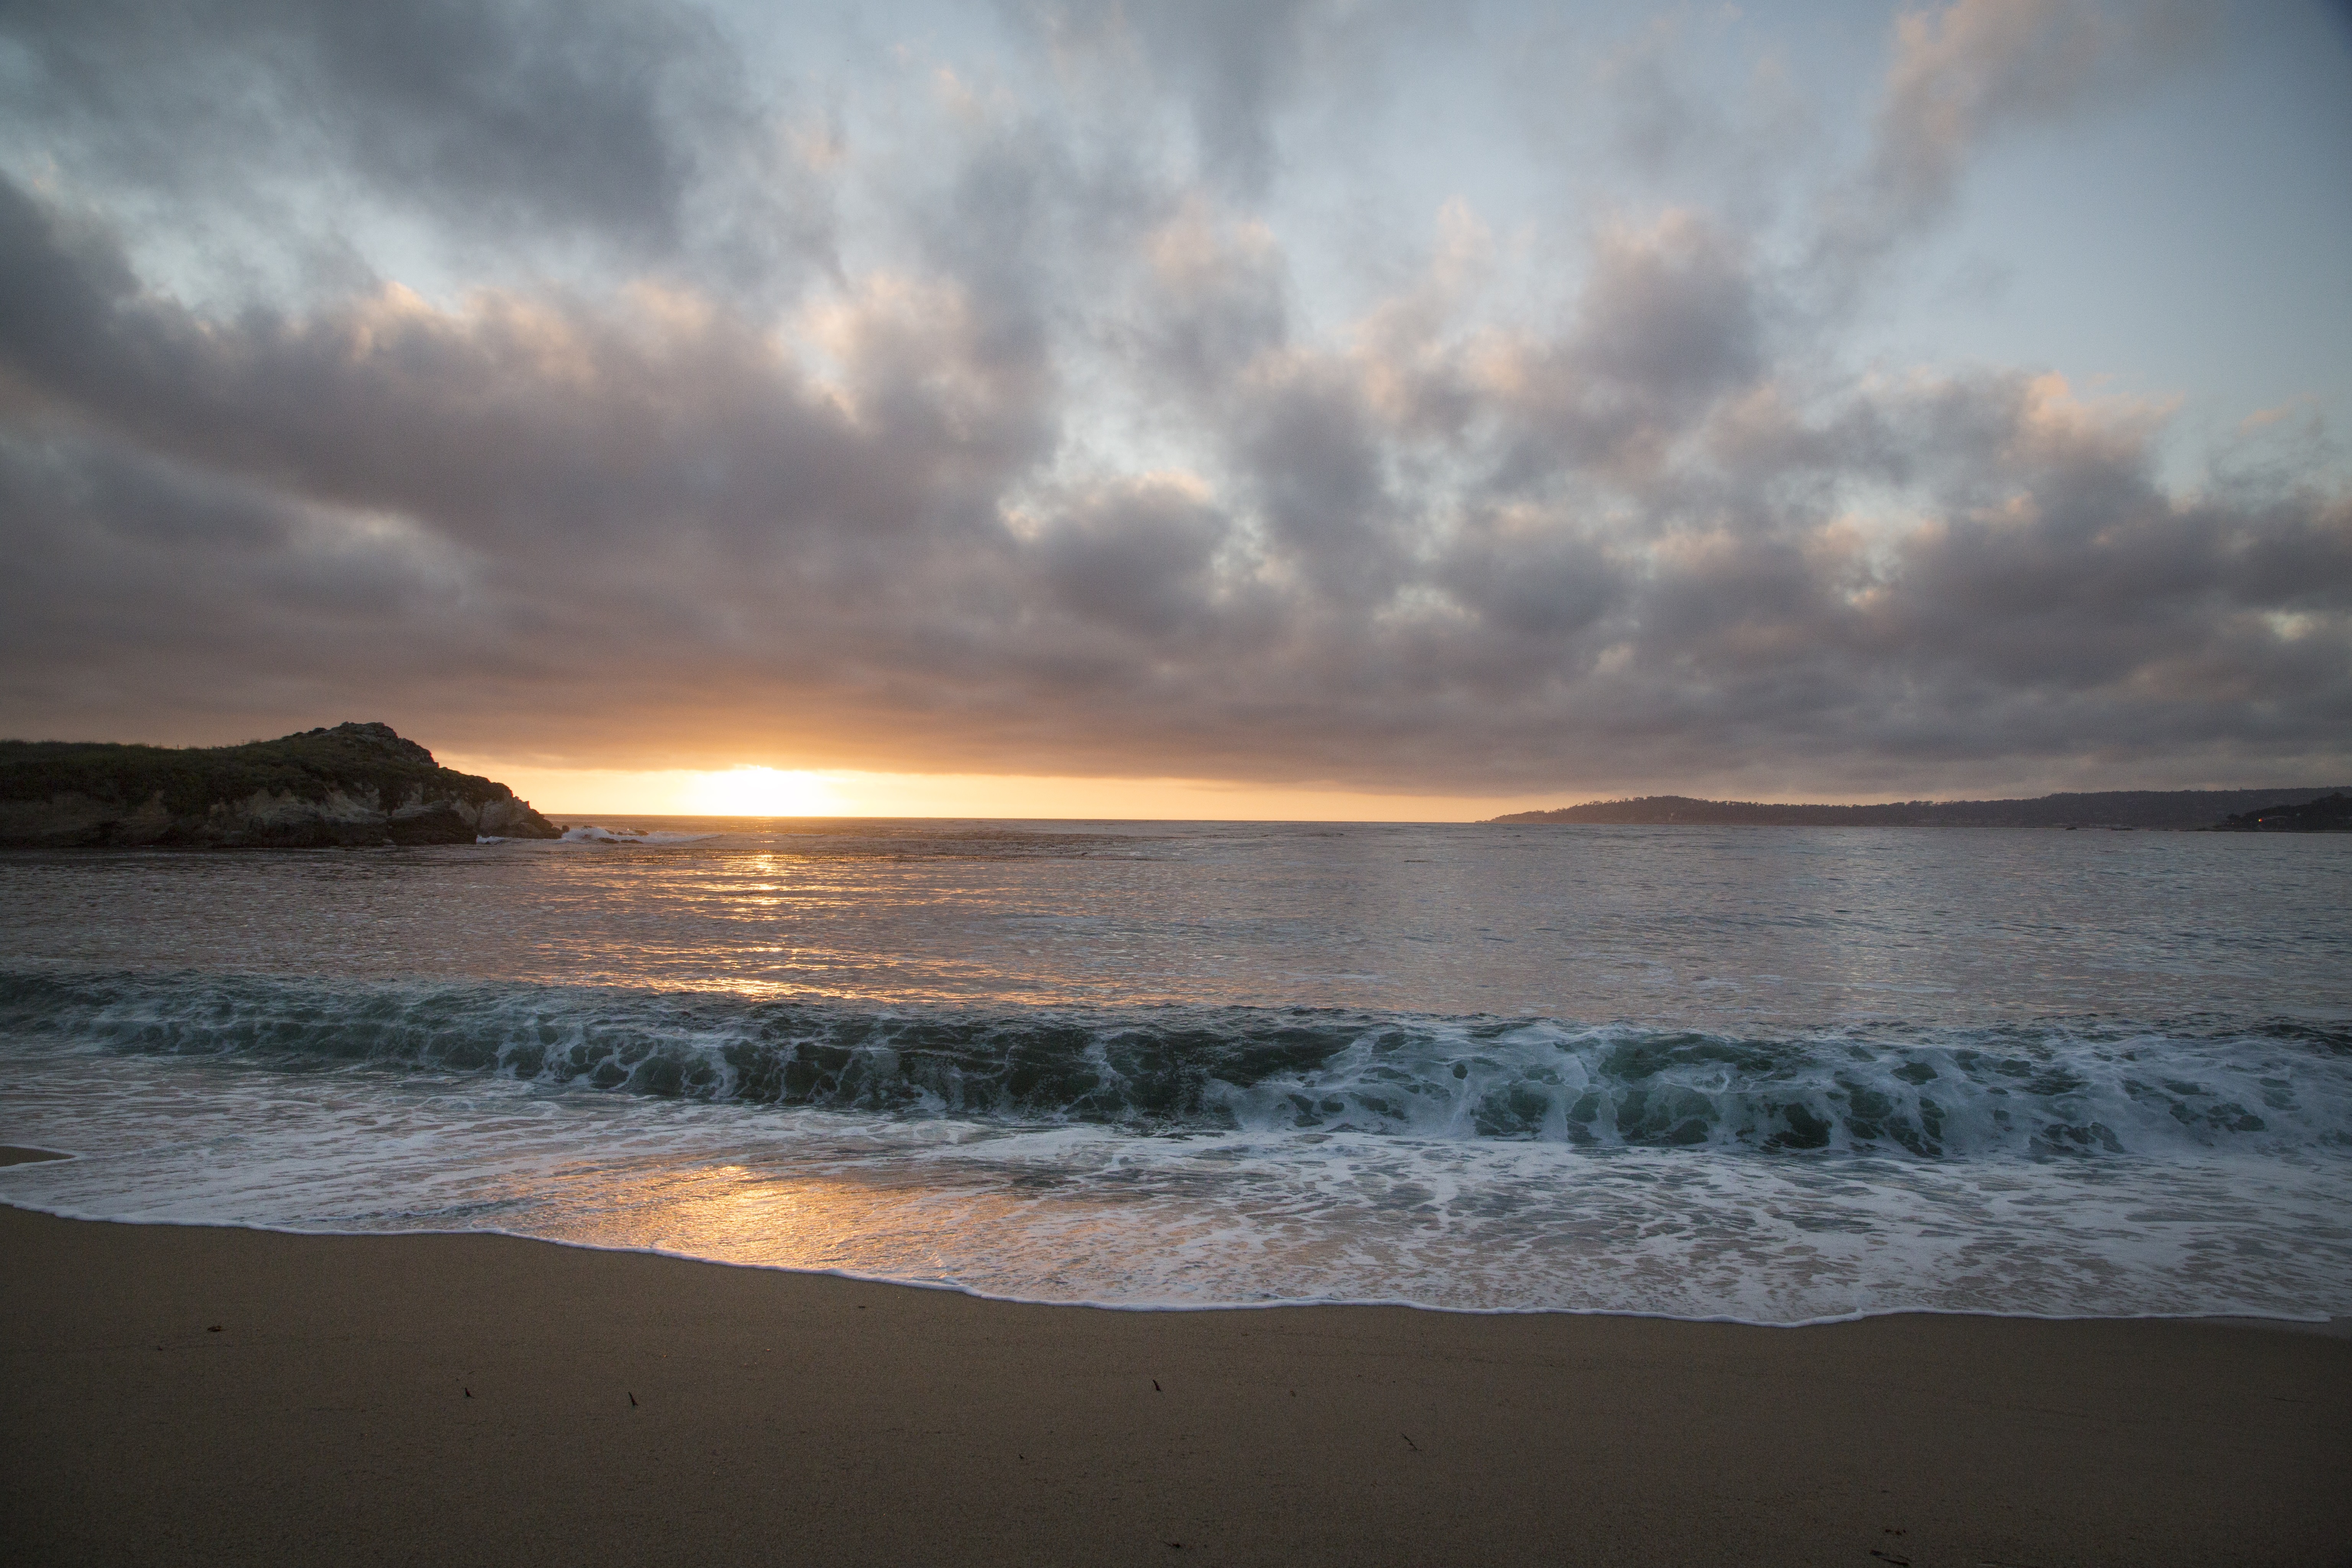
beach, landscape, sea, coast, water, nature, sand, ocean, horizon, cloud, sky, sun, sunrise, sunset, sunlight, morning, shore, wave, dawn, dusk, evening, surf, scenic, seascape, bay, body of water, relaxing, waves, clouds, wind wave